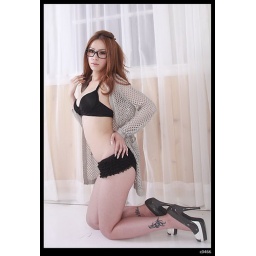
Nicole got pretty face and good figure,when she dressed black Underwear in studio, it was so charming and attractive